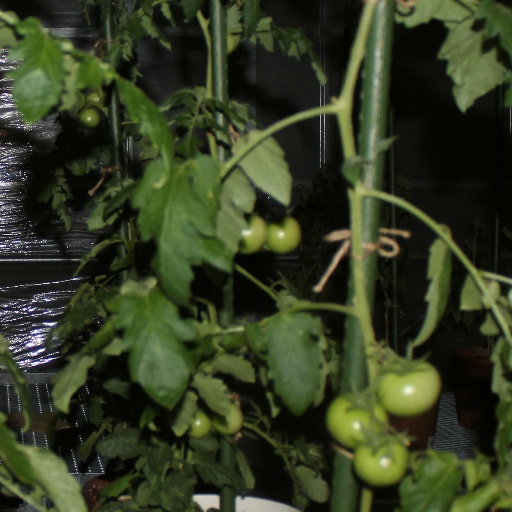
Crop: tomato